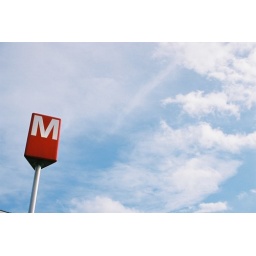
Metro train sign in Helsinki